Renée Montagne

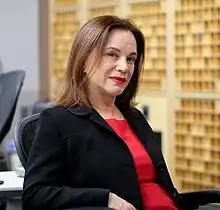
Montagne in 2019

Renée Montagne is an American former radio journalist and was the co-host (with Steve Inskeep and David Greene) of National Public Radio's weekday morning news program, "Morning Edition", from May 2004 to November 11, 2016. Montagne and Inskeep succeeded longtime host Bob Edwards, initially as interim replacements, and Greene joined the team in 2012. Montagne had served as a correspondent and occasional host since 1989. She usually broadcast from NPR West in Culver City, California, a Los Angeles suburb.